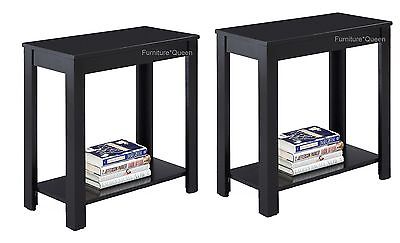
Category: table